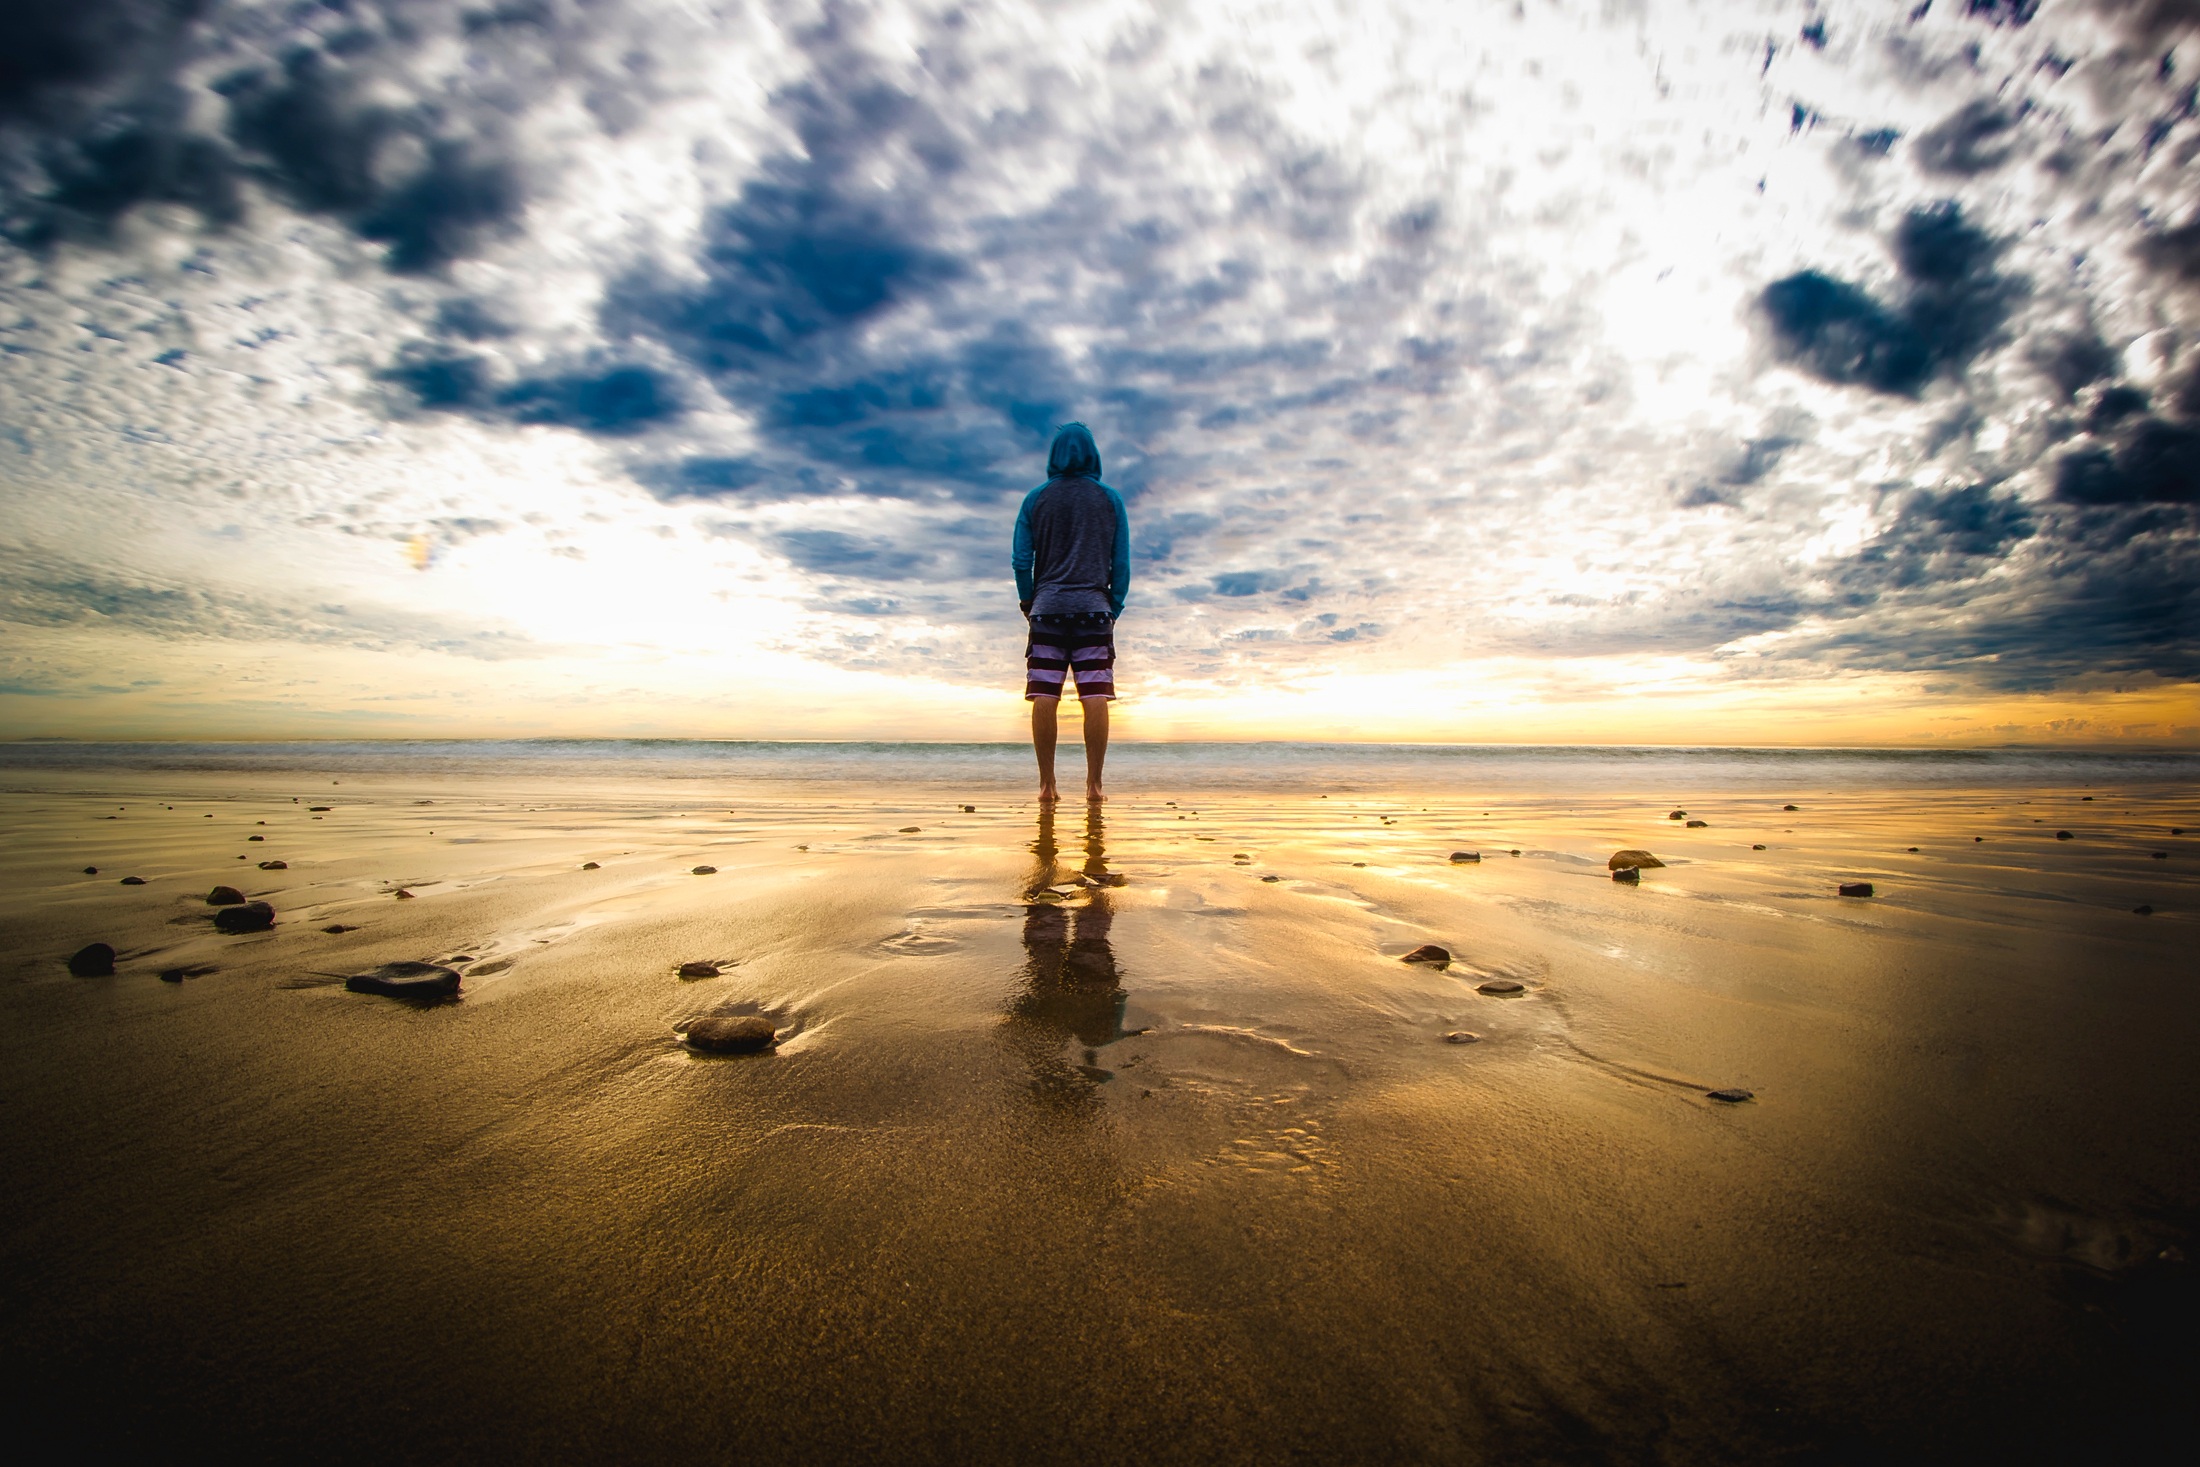
man, beach, sea, coast, sand, ocean, horizon, cloud, sky, sun, sunrise, sunset, sunlight, morning, shore, wave, dawn, male, seaside, dusk, evening, reflection, seashore, california, outdoors, hdr, clouds, malibu, beautiful